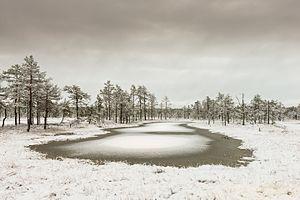
Le parc national de Lahemaa est situé au nord de l'Estonie, à 70 km à l'est de la capitale Tallinn par la Route nationale 1.